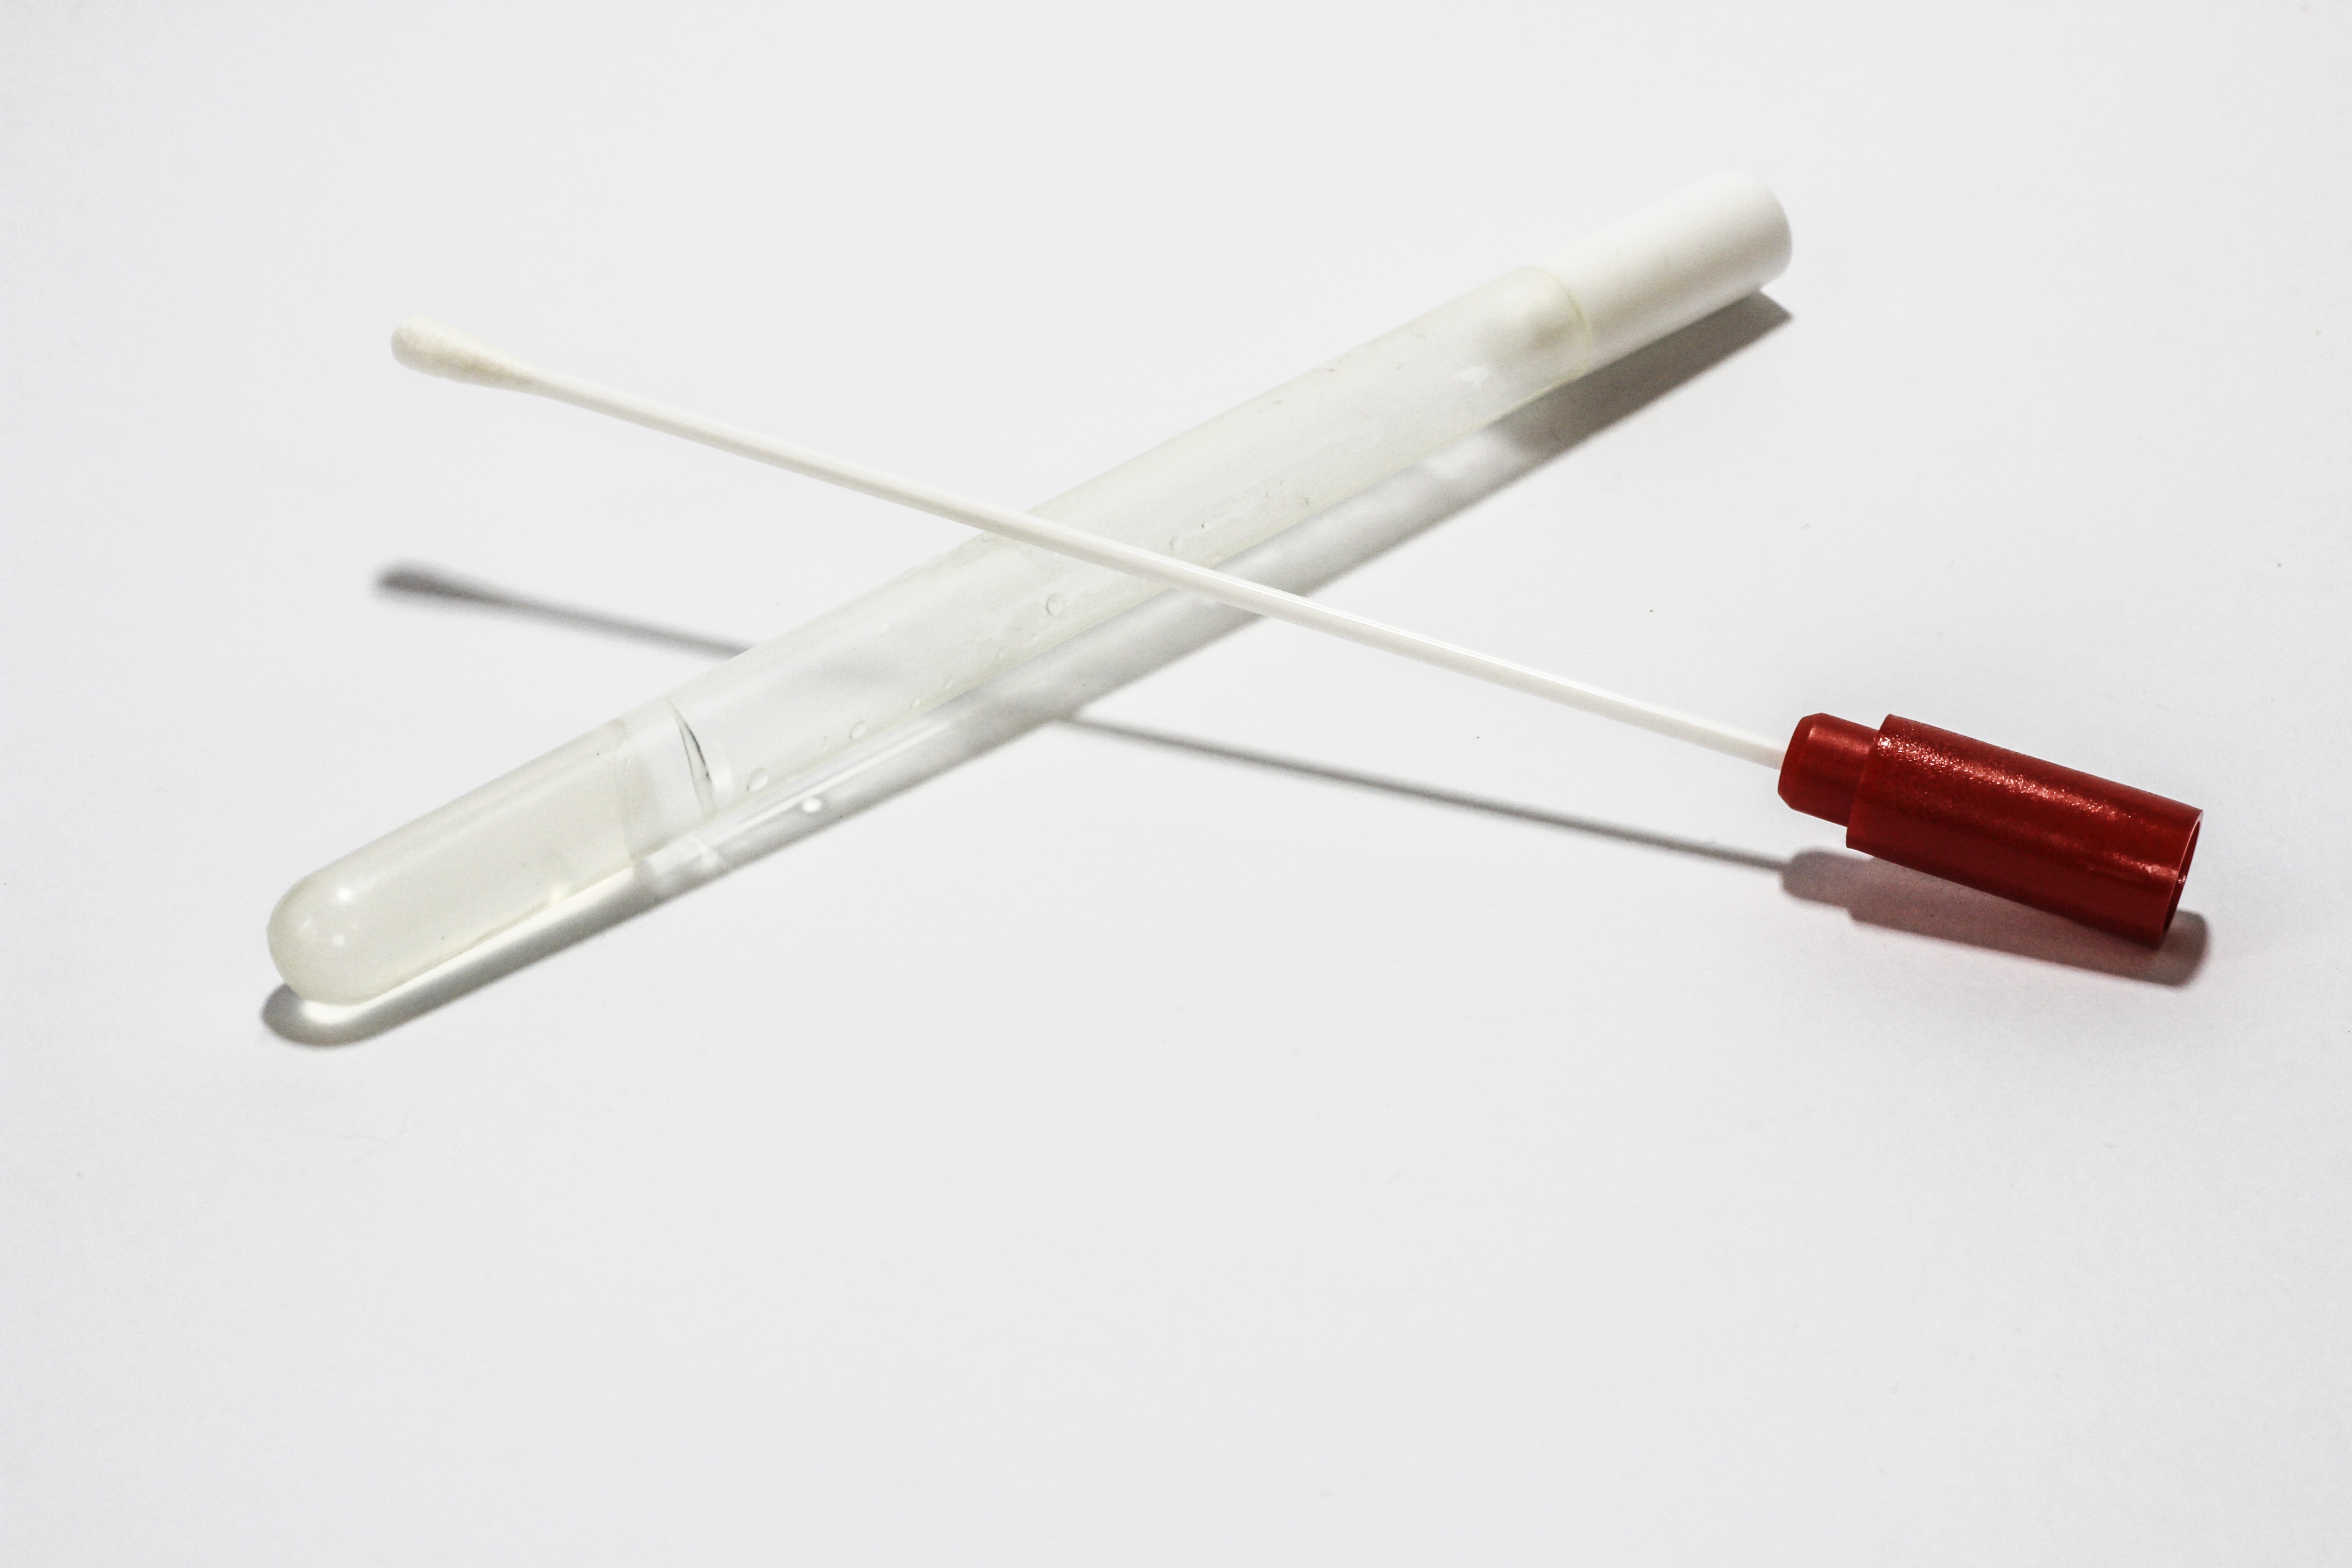
hand, technology, lighting, toy, research, product, download, pharmacy, sample, medical, treat yourself, get sick, the disease, swab, the test